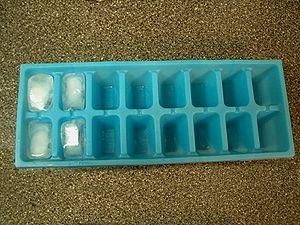
Un glaçon, ou cube de glace au Canada francophone, est généralement un petit cube de glace. Les glaçons sont principalement utilisés pour refroidir les boissons.